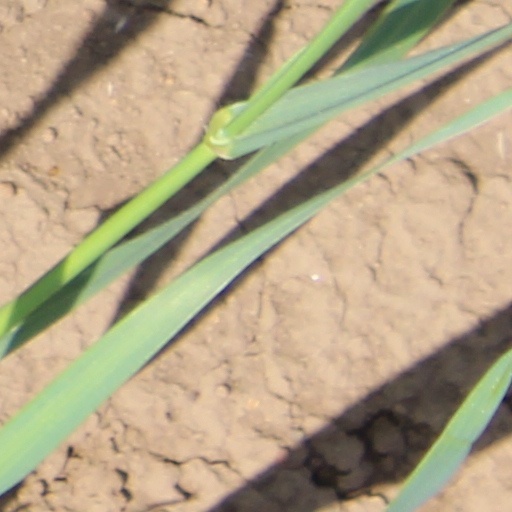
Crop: wheat